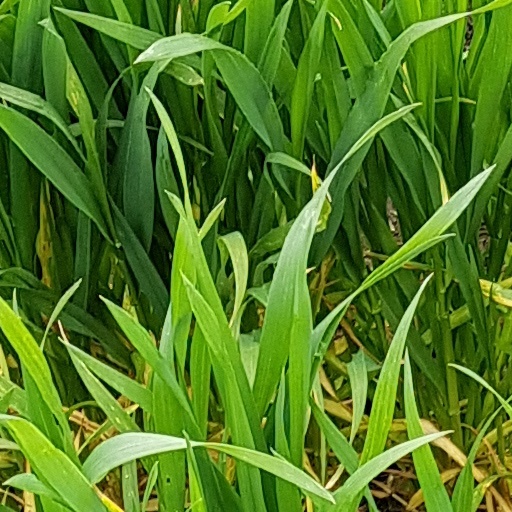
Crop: wheat